Arlette Jouanna

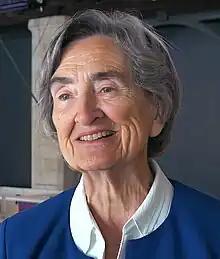
Image of Arlette Jouanna

Arlette Jouanna (24 March 1936 – 29 January 2022) was a French historian and academic. She was professor emerita at l’Université Paul-Valéry (Montpellier III). She was a member of the Centre de recherches interdisciplinaires en sciences humaines et sociales (CRISES). She specialised in the political and social history of sixteenth-century France, especially the history of the nobility and the French Wars of Religion.